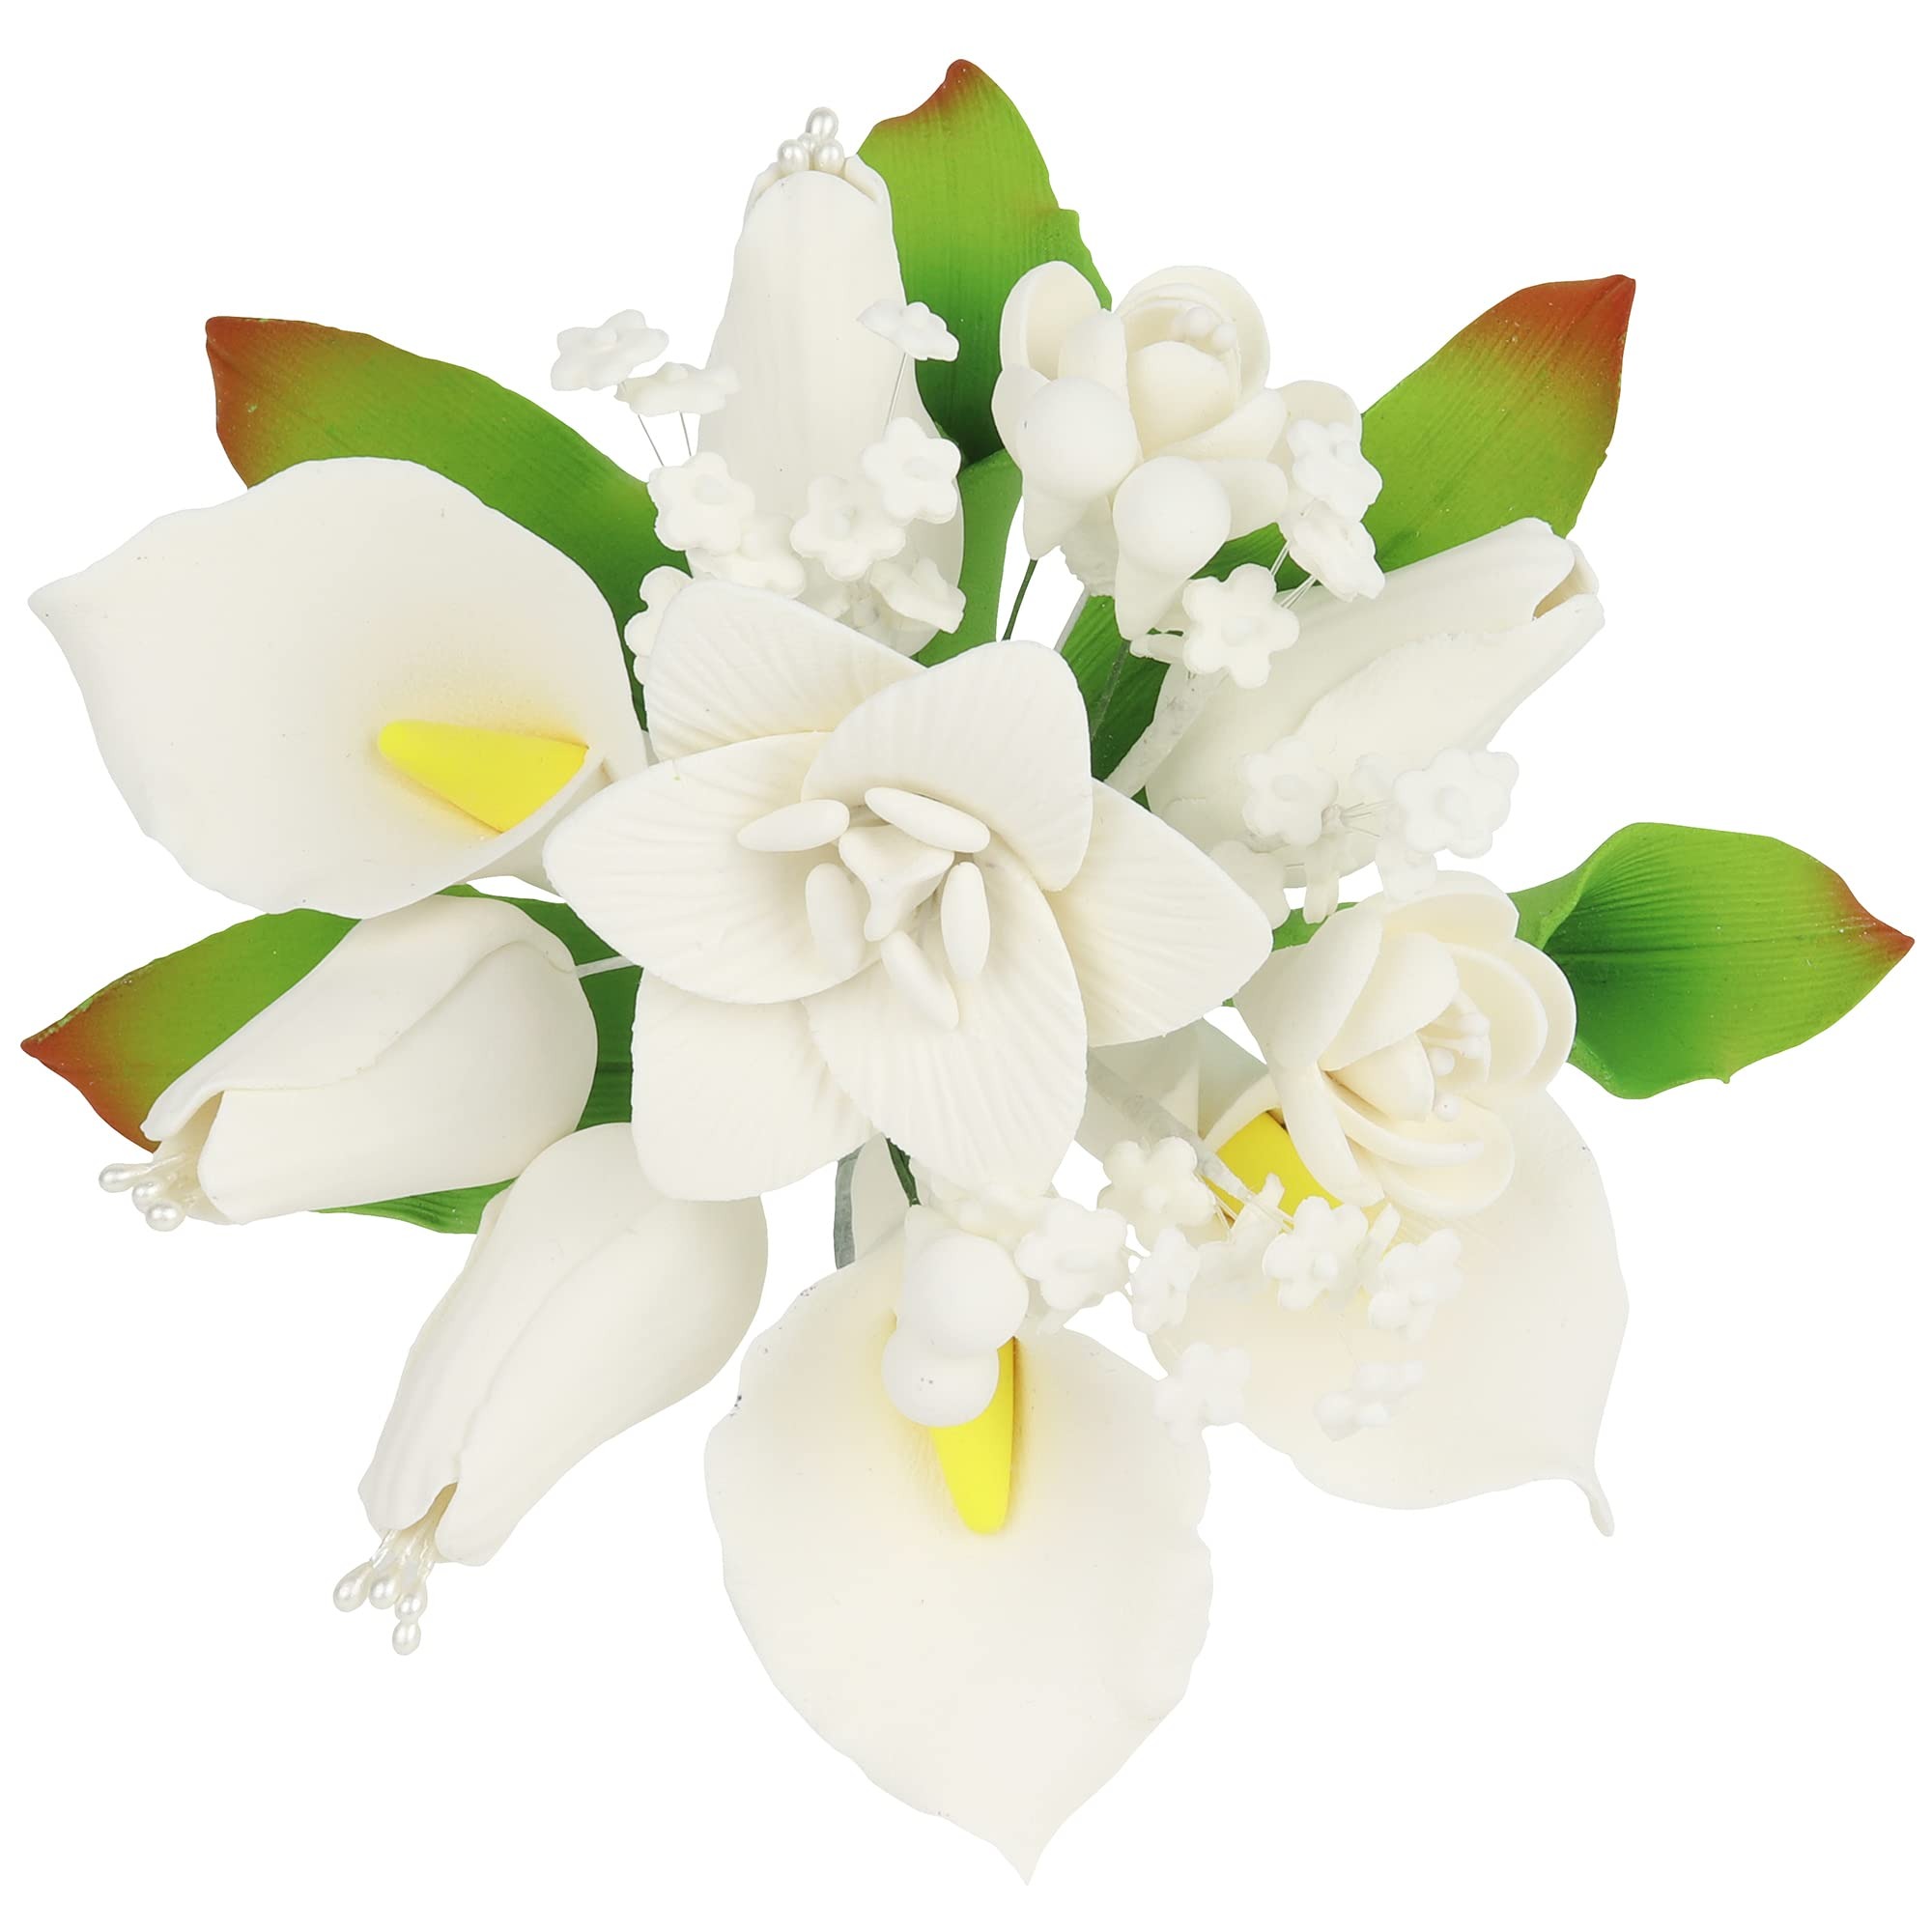
Item Name: O'Creme Gumpaste Edible Flower Spray for Cake Decorating, White Calla Lily & Dahlia - Sugar Paste Flower Decoration for Cakes, Candy, Cupcake Toppers - Birthday, Wedding, Valentines Day, Baby Shower
Bullet Point 1: BEAUTIFUL EDIBLE SUGAR PASTE FLOWERS - Our edible flowers are made with petals of 100% edible sugar paste (gum paste). The petals are attached to non-edible wire stems and artificial stamens that complete the realistic appearance. Add a splash of color to your baked goods!
Bullet Point 2: ADD A TOUCH OF MAGIC TO CAKES & CONFECTIONS - Elevating the ordinary into something truly extraordinary. Intricately patterned and delicately shaped, our elegant edible blossoms add a flowery touch of eye-catching magic to your cakes, cupcakes, and confections.
Bullet Point 3: HIGHLY DETAILED AND LIFELIKE REALISM - Calla Lily & Dahlia Spray measures 6.5 inch, the vibrant flowers feature details such as veined flower petals, ruffled petal edges, coloring and shading, varied petal layers and detailed centers for professional results that are next to impossible to replicate at home.
Bullet Point 4: KOSHER HIGH QUALITY INGREDIENTS - Kosher Certified. Our high quality edible petals are carefully crafted from confectioners sugar, egg white powder, distilled water, corn starch, CMC powder and food coloring. Made with love for you and your loved ones to enjoy on a special day.
Bullet Point 5: READY TO USE: SAVES YOU TIME AND EFFORT - Made with the same care you'd give your start-from-scratch gumpaste cake decorating flowers, but ours save you time. Turn basic to beautiful! Perfect for weddings, birthdays, anniversaries, baby showers or any upscale event.
Product Description: O'Creme Gumpaste Flower</br></br>Part edible, part not, with petals made of gumpaste but stems and stamens made of floral wire and floral tape </br>Edible parts of the spray made of food coloring, confectioners sugar, egg white powder, distilled water, corn starch and CMC powder </br>Made in nut-free facility</br>Lifelike flower whose petals are gumpaste and edible</br>A flower spray detailed enough to stand alone as a decoration by itself or to complement desserts at banquets </br></br>Store in a cool dry place.
Value: 1.0
Unit: Count

Price: 19